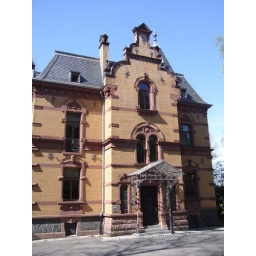
An office building in SAP's St Ingbert location